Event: Nepal Earthquake
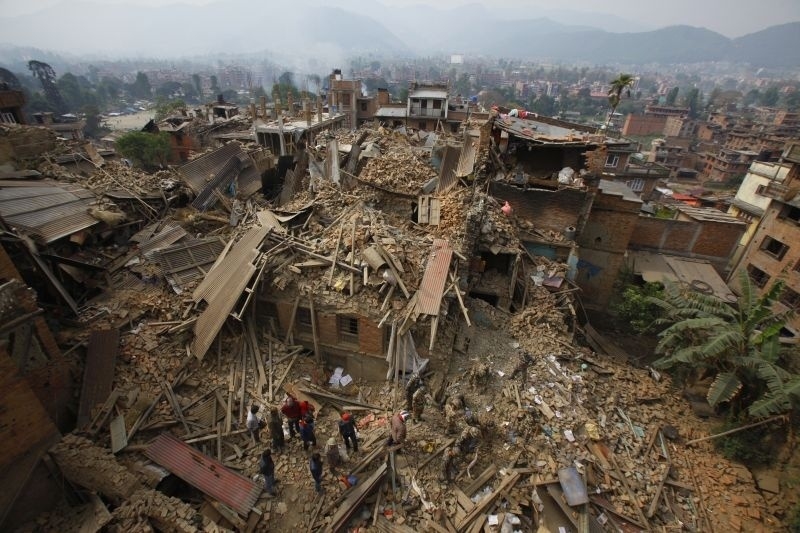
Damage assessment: damage